Frank Cochrane

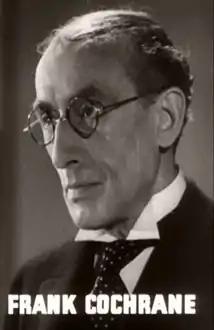
in the opening credits of "The Tenth Man" (1936)

Frank Cochrane (28 October 1882 – 21 May 1962) was a British stage and film actor. Born in Durham, England. Amongst his stage work, he starred in the original production of "Chu Chin Chow" at His Majesty's Theatre in London in 1916; as well as in the 1934 film version.